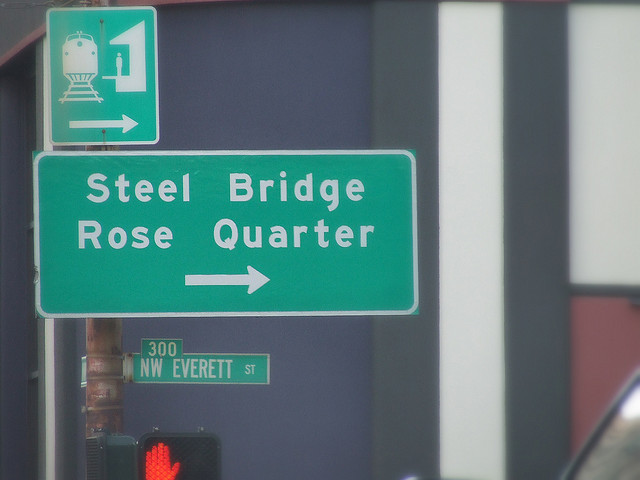
street signs pointing towards a train station